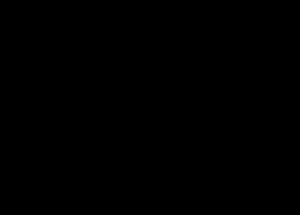
Glucosamin
Glucosamin
Glucosamin er et aminosukker og en fremtrædende forløber i den biokemiske syntese af glycosylerede proteiner og lipider. Glucosamin er en del af strukturen af polysacchariderne, chitosan og chitin. Glucosamin er en af de mest almindelige monosaccharider.